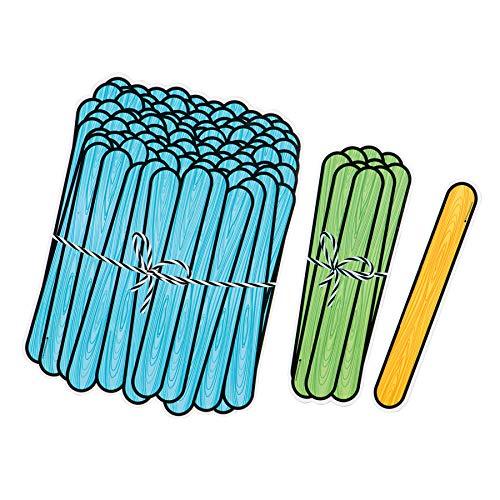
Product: Dowling Magnets Magnet Math Magnetic Demonstration Place Value Sticks
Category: Toys & Games | Learning & Education | Counting & Math Toys
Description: Great for creating visual Demonstrations for place value.
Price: $15.31
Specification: ProductDimensions:8.5x13.5x0.1inches|ItemWeight:1.3pounds|ShippingWeight:1.61pounds(Viewshippingratesandpolicies)|DomesticShipping:ItemcanbeshippedwithinU.S.|InternationalShipping:ThisitemcanbeshippedtoselectcountriesoutsideoftheU.S.LearnMore|ASIN:B01AXBHEZ4|Itemmodelnumber:DO-732158|Manufacturerrecommendedage:6-10years